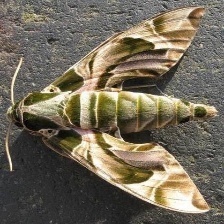
Species: OLEANDER HAWK MOTH